Everleigh Club

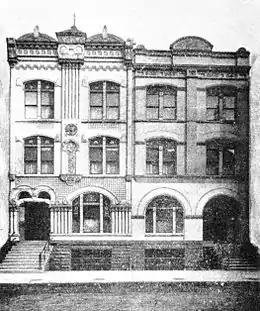
The Everleigh Club at 2131–2133 South Dearborn Street, Chicago. Minna Everleigh's 1911 book, "The Everleigh Club, Illustrated", advertised the brothel with photographs of the luxurious building and its lushly decorated interiors

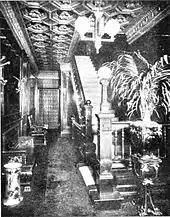
Hallway to entrance at 2133 South Dearborn

The Everleigh Club was a high-class brothel which operated in Chicago, Illinois, from February 1900 until October 1911. It was owned and operated by Ada and Minna Everleigh.